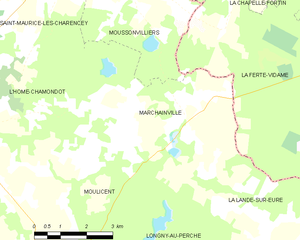
Carte de Marchainville et des communes limitrophes.
Marchainville est une ancienne commune française, située dans le département de l'Orne en région Normandie, devenue le 1ᵉʳ janvier 2016 une commune déléguée au sein de la commune nouvelle de Longny les Villages.